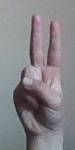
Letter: taa